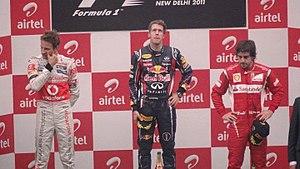
Le Grand Prix automobile d'Inde 2011, disputé le 30 octobre 2011 sur le circuit international Buddh, est la 856ᵉ épreuve du championnat du monde de Formule 1 courue depuis 1950 et la dix-septième manche du championnat 2011. Il s'agit aussi du premier Grand Prix d'Inde de l'histoire de la Formule 1.